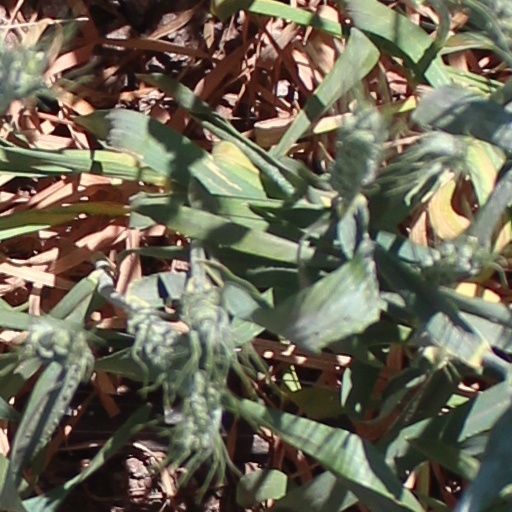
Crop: wheat